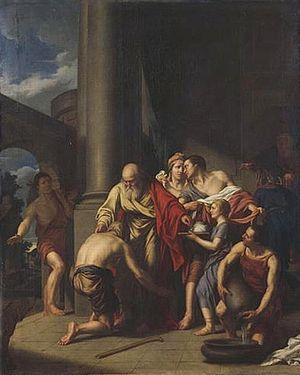
Augustin-Louis Belle, La parabole de l'enfant prodigue, 1782, Lille, musée des Beaux-Arts
Cette page recense les lauréats du prix de Rome en peinture, récompense inaugurée en 1663, et de façon officielle en 1667, par l'Académie royale de peinture et de sculpture à Paris, et supprimée par une réforme, après 1968.
Augustin-Louis Belle, né en 1757 à Paris, où il est mort le 12 janvier 1841, est un peintre d’histoire français.